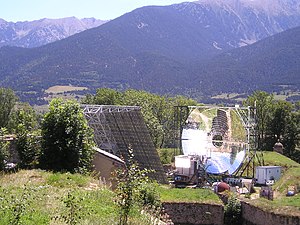
Mont-Louis (Pyrénées-Orientales) / Historie
Solovnen i Mont-Louis
Mont-Louis er en by og kommune i departementet Pyrénées-Orientales i Sydfrankrig. Mont-Louis er en af 12 lokaliteter, der udgør Vaubans befæstninger, som blev optaget på UNESCOs Verdensarvsliste i 2008.